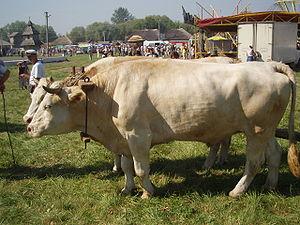
Les bovins, particulièrement les bœufs, sont utilisés comme animaux de trait. Ils sont en effet dociles, développent une bonne puissance de travail et sont résistants à l’effort.